Traders Point Eagle Creek Rural Historic District

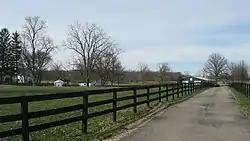
Farm in the Traders Point Rural Historic District, March 2011

Traders Point Eagle Creek Rural Historic District is a national historic district located at Pike Township, Marion County, Indiana, and Eagle Township, Boone County, Indiana. The district encompasses 109 contributing buildings, 40 contributing sites, and 12 contributing structures in a rural area near Indianapolis. The district is characterized by the agricultural landscape, farmsteads and estates, recreational landscapes, transportation features including roads and bridges, and historic cemeteries.